Busch Gardens Williamsburg

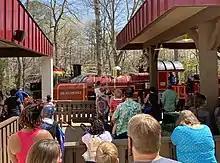
Tweedside railway station in the Heatherdowns (Scotland) hamlet at Busch Gardens Williamsburg.

Banbury Cross is fashioned after old England, with phone booths and classic Tudor English architecture. Guest Services windows are located next to the turnstiles of the main entrance gate. A simulacrum of the famous Elizabeth Tower (known colloquially as Big Ben) is the central element of this area. Banbury Cross also includes The Squire's Grill, serving breakfast and lunch, as well as a funnel cake shop, ice cream shop and candy store. The Globe Theatre, a double-sized replica of William Shakespeare's Globe Theatre, is the most prominent attraction in the hamlet. In 2014, the theatre was renovated to once again hold live performances. For many years preceding 2014, the Globe Theatre's entertainment lineup consisted of 4-D films, including "Haunts of the Old Country", "Pirates 4-D" and "R.L. Stine's Haunted Lighthouse". Prior to the 4-D films, the theater hosted a variety of live shows including Mark Wilson's World's Greatest Illusions, America on Ice, Hot Ice, Celebrate America and the People's Choice. It currently features an American music show, “American Jukebox: Summer Remix”, showcasing American hits through the decades.